Mibu Station

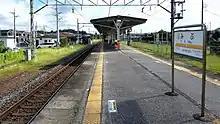
The platform in August 2021

Mibu Station is served by the Tobu Utsunomiya Line and is located 7.3 km from the line's starting point at .